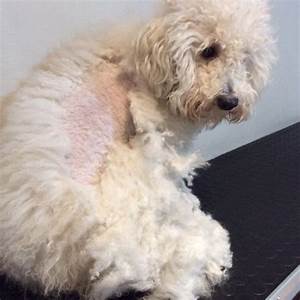
Label: dog